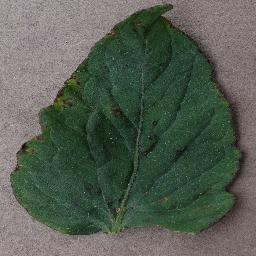
Label: Tomato___Bacterial_spot